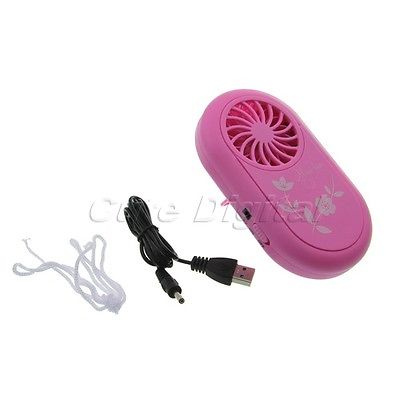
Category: fan